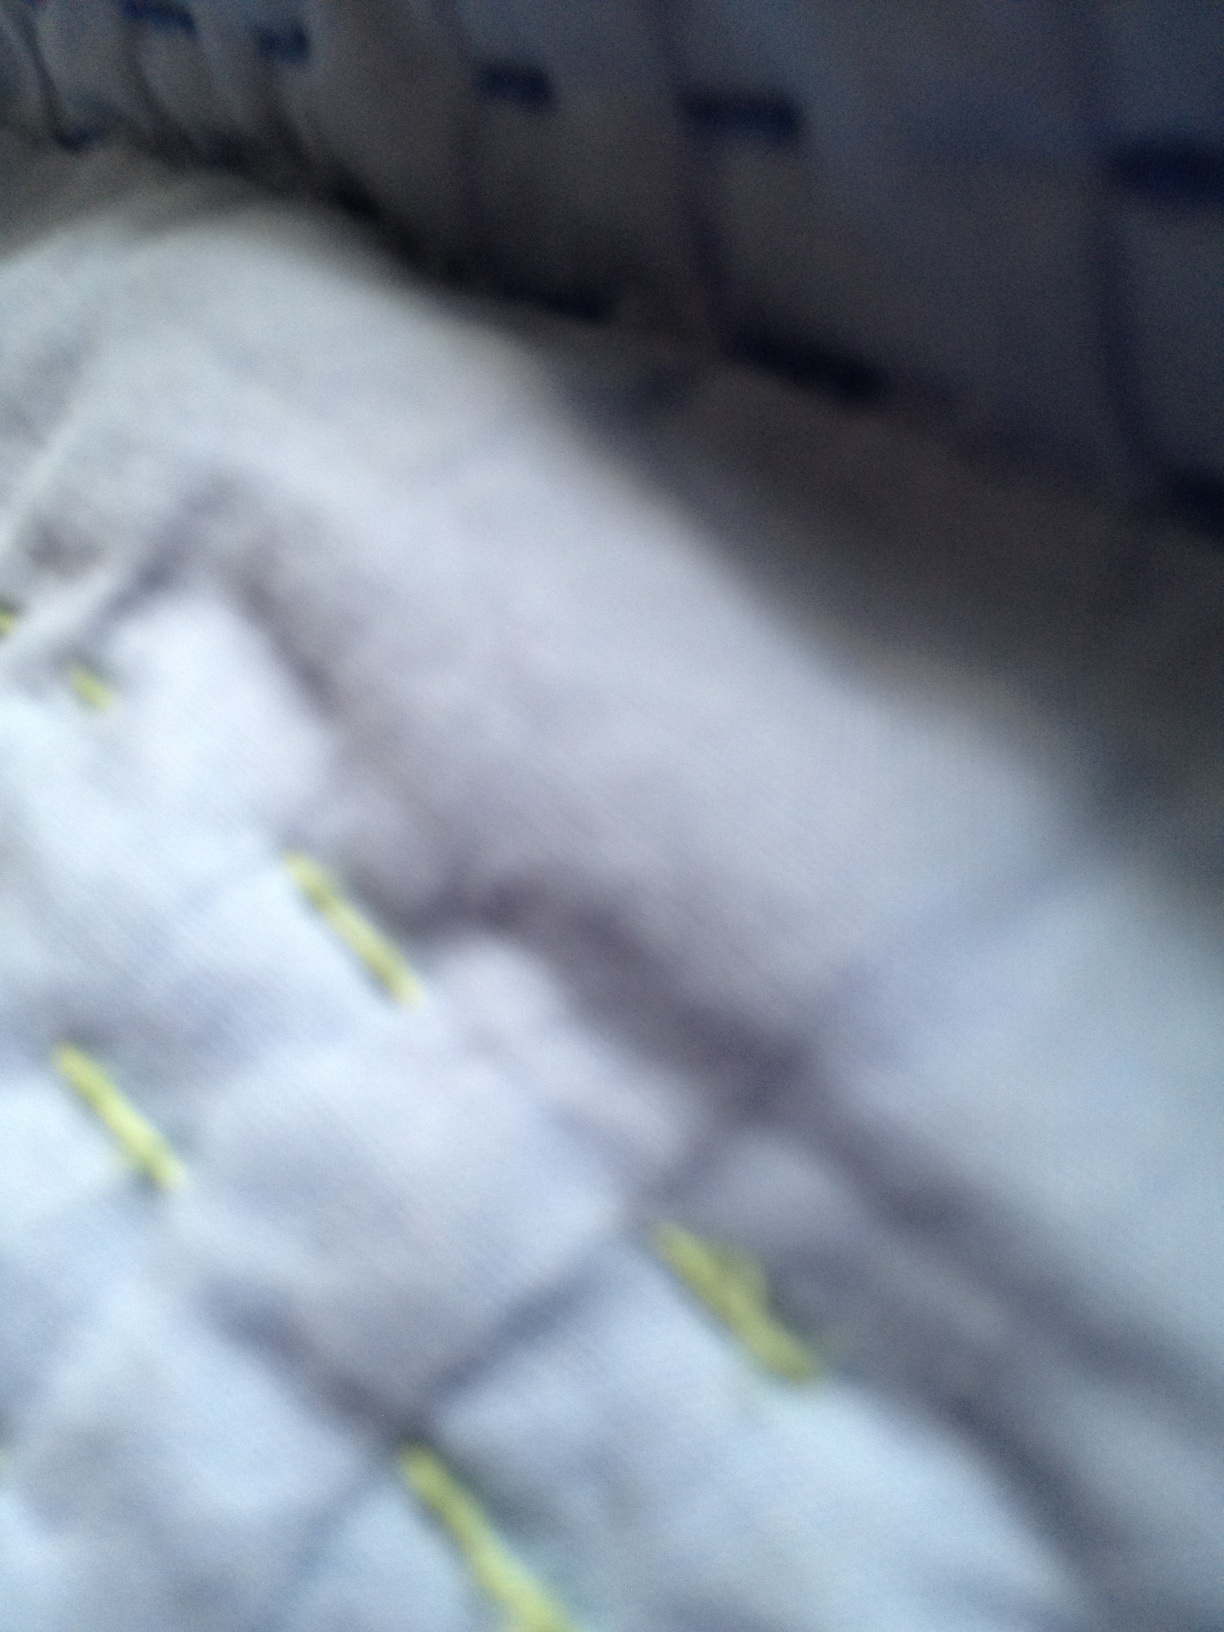Question: What is in this tube?
Answer: unanswerable